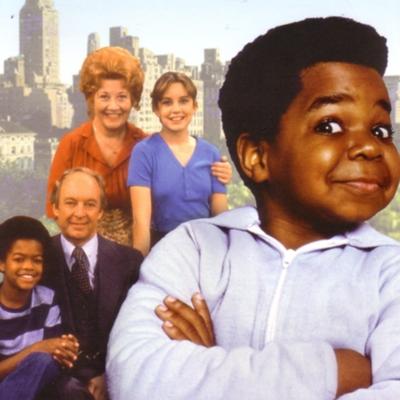
回答: player◀Bob▶